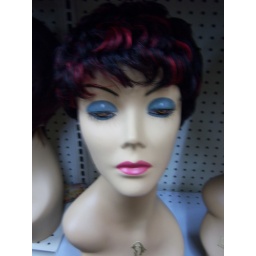
flowers around the house and Myranda's Prom Outfit 4-3-4--09 021